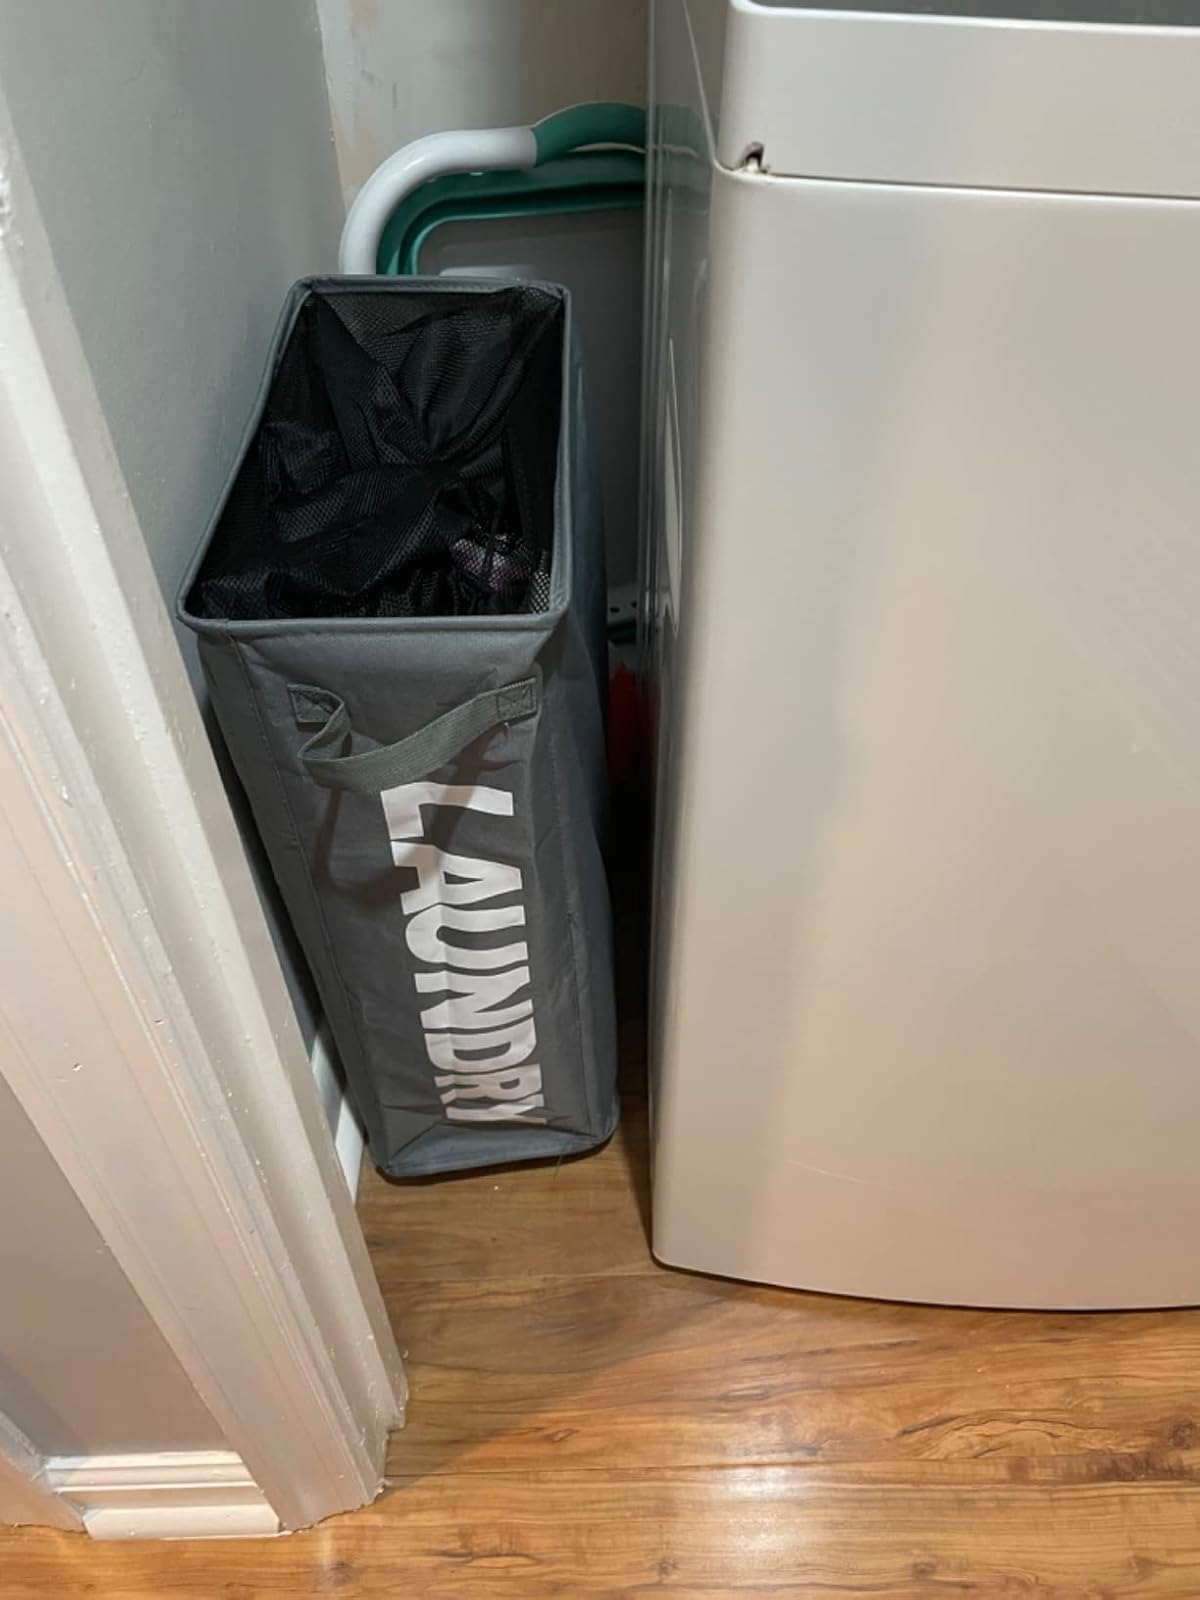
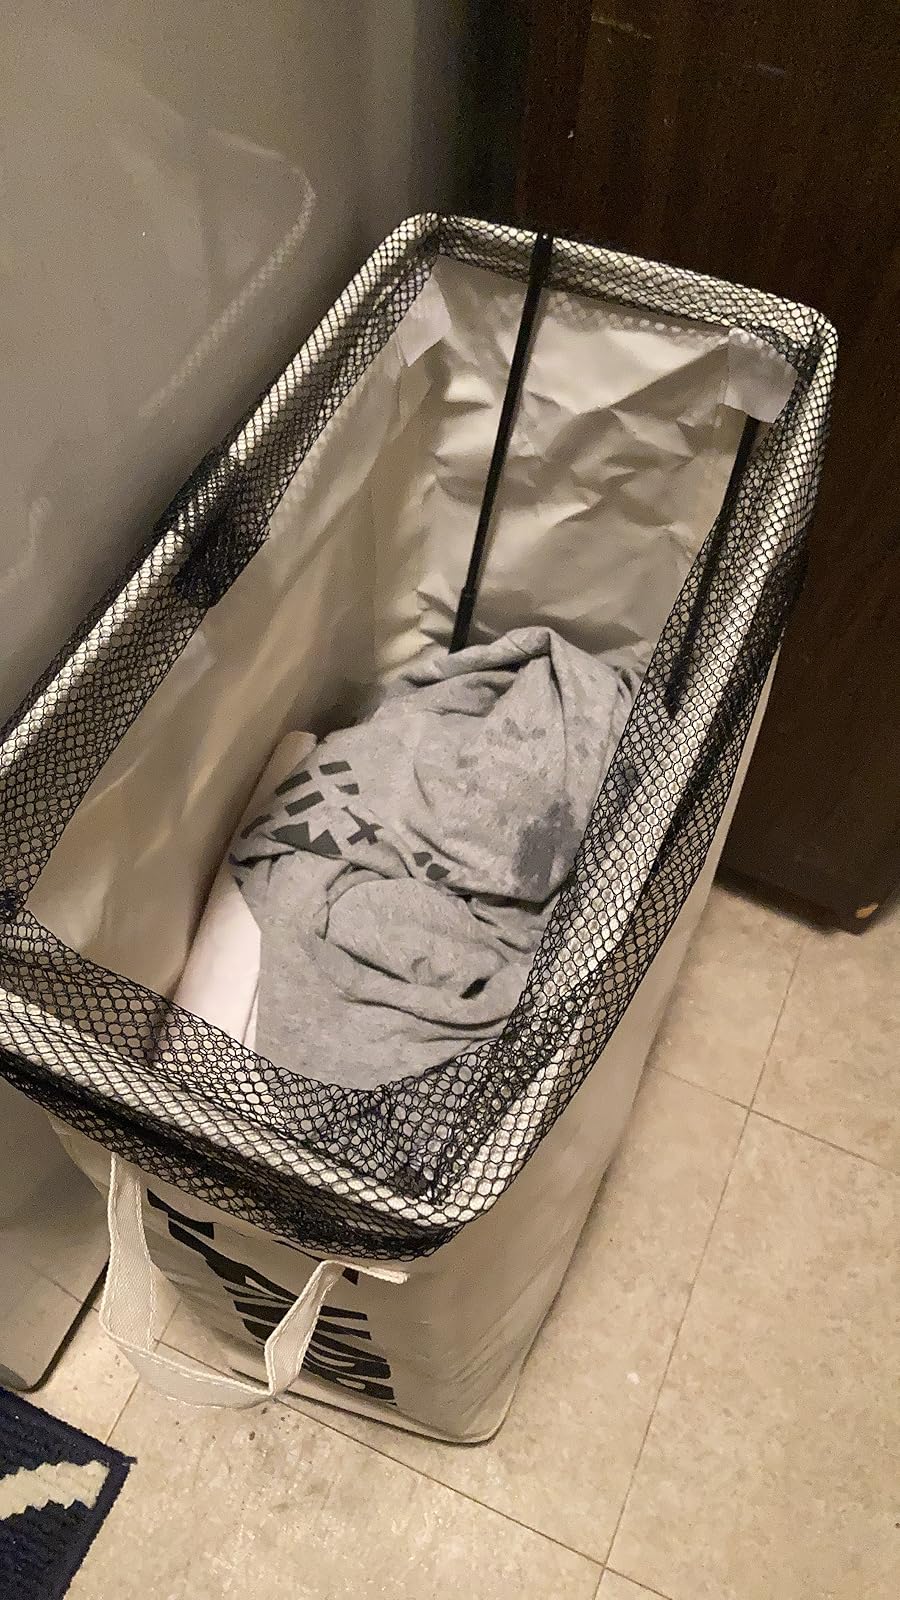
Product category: items_hamper
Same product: no